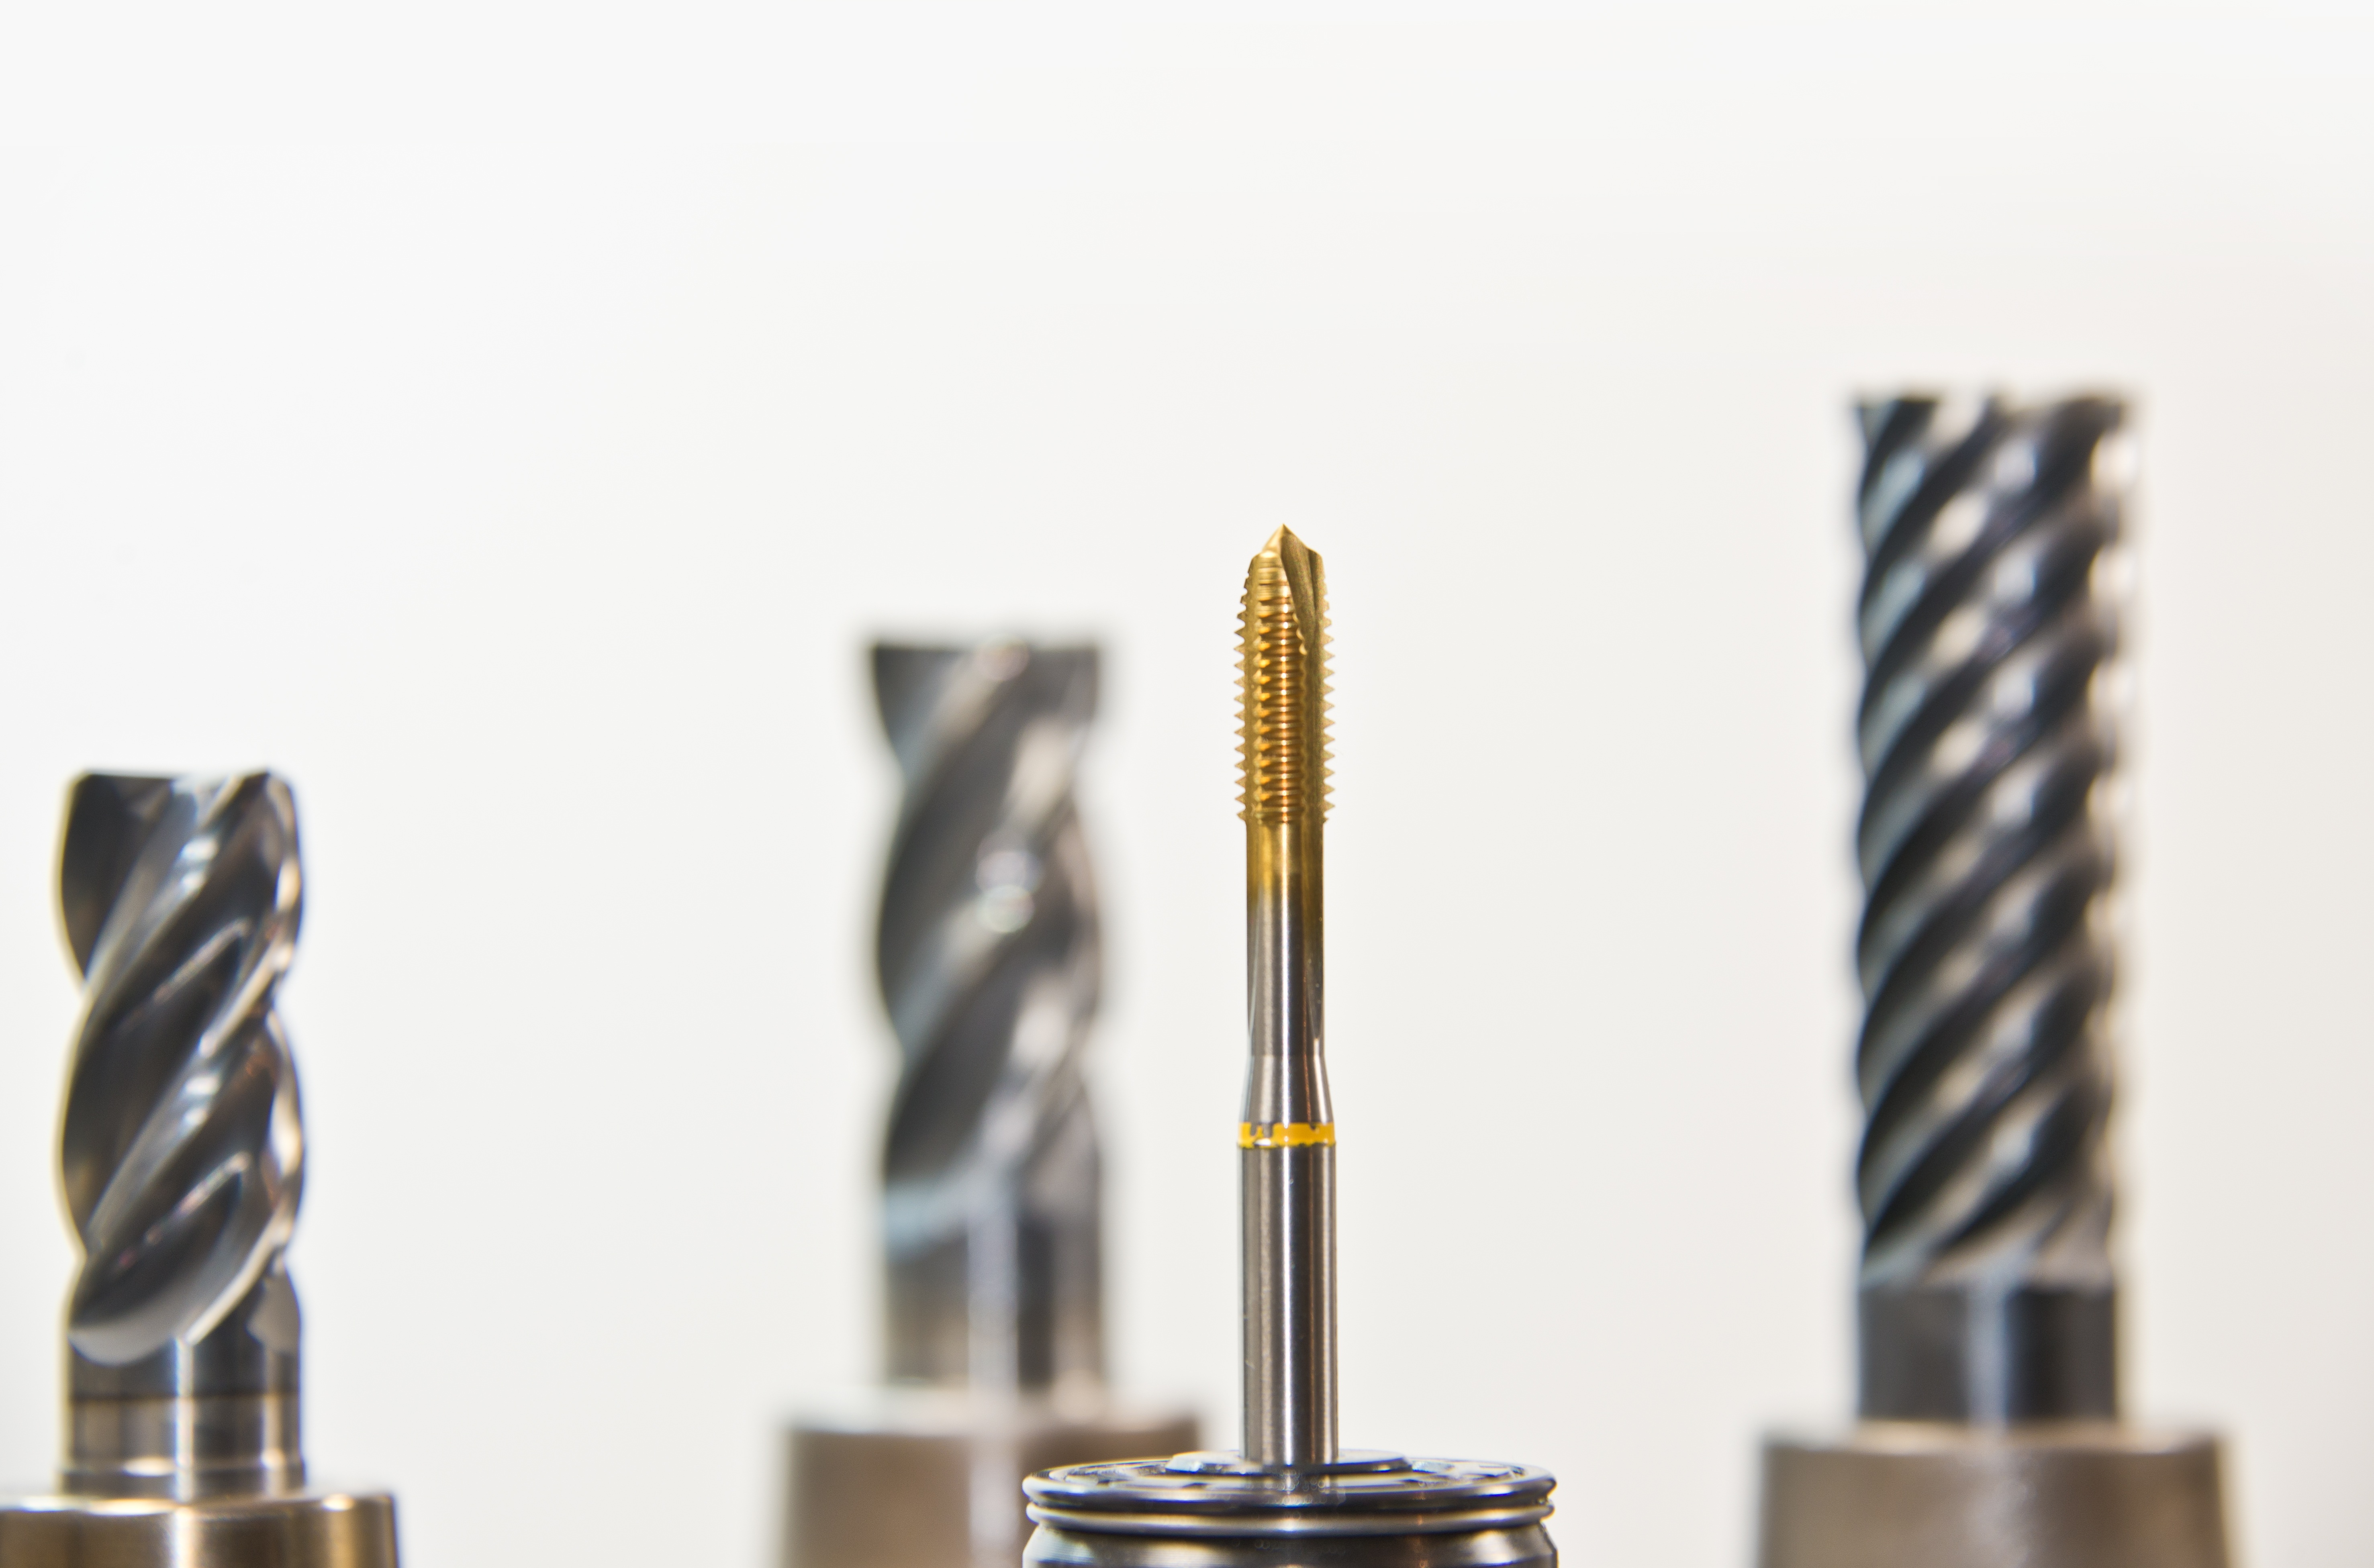
technology, tool, metal, machine, lathe, industry, lighting, drill, manufacturing, turn, drilling, mechanics, metalworking, milling, taps, metal construction, cnc, zerspahnung, cnc machine, zerspahnen, rounding, gun accessory, milling machine, ingenieuerwesen, drilling head